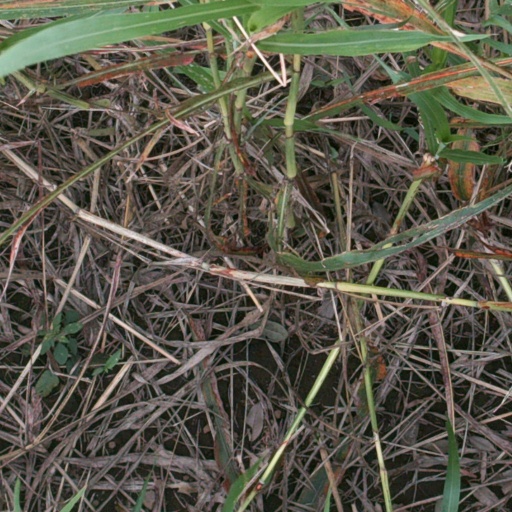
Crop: sorghum